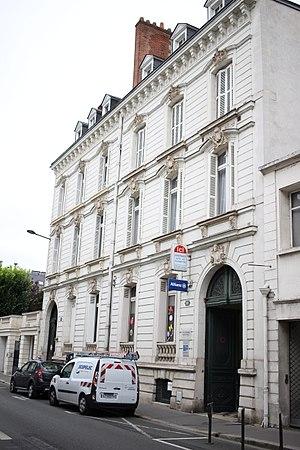
Maurice Boille est un architecte français, né le 14 septembre 1883 à Tours et mort le 8 juin 1966 dans la même ville. Installé à Tours où il réalise de nombreux travaux, il est également l’auteur des plans de plusieurs villas balnéaires de La Baule.
L'hôtel jumelé est un hôtel particulier situé à Tours.